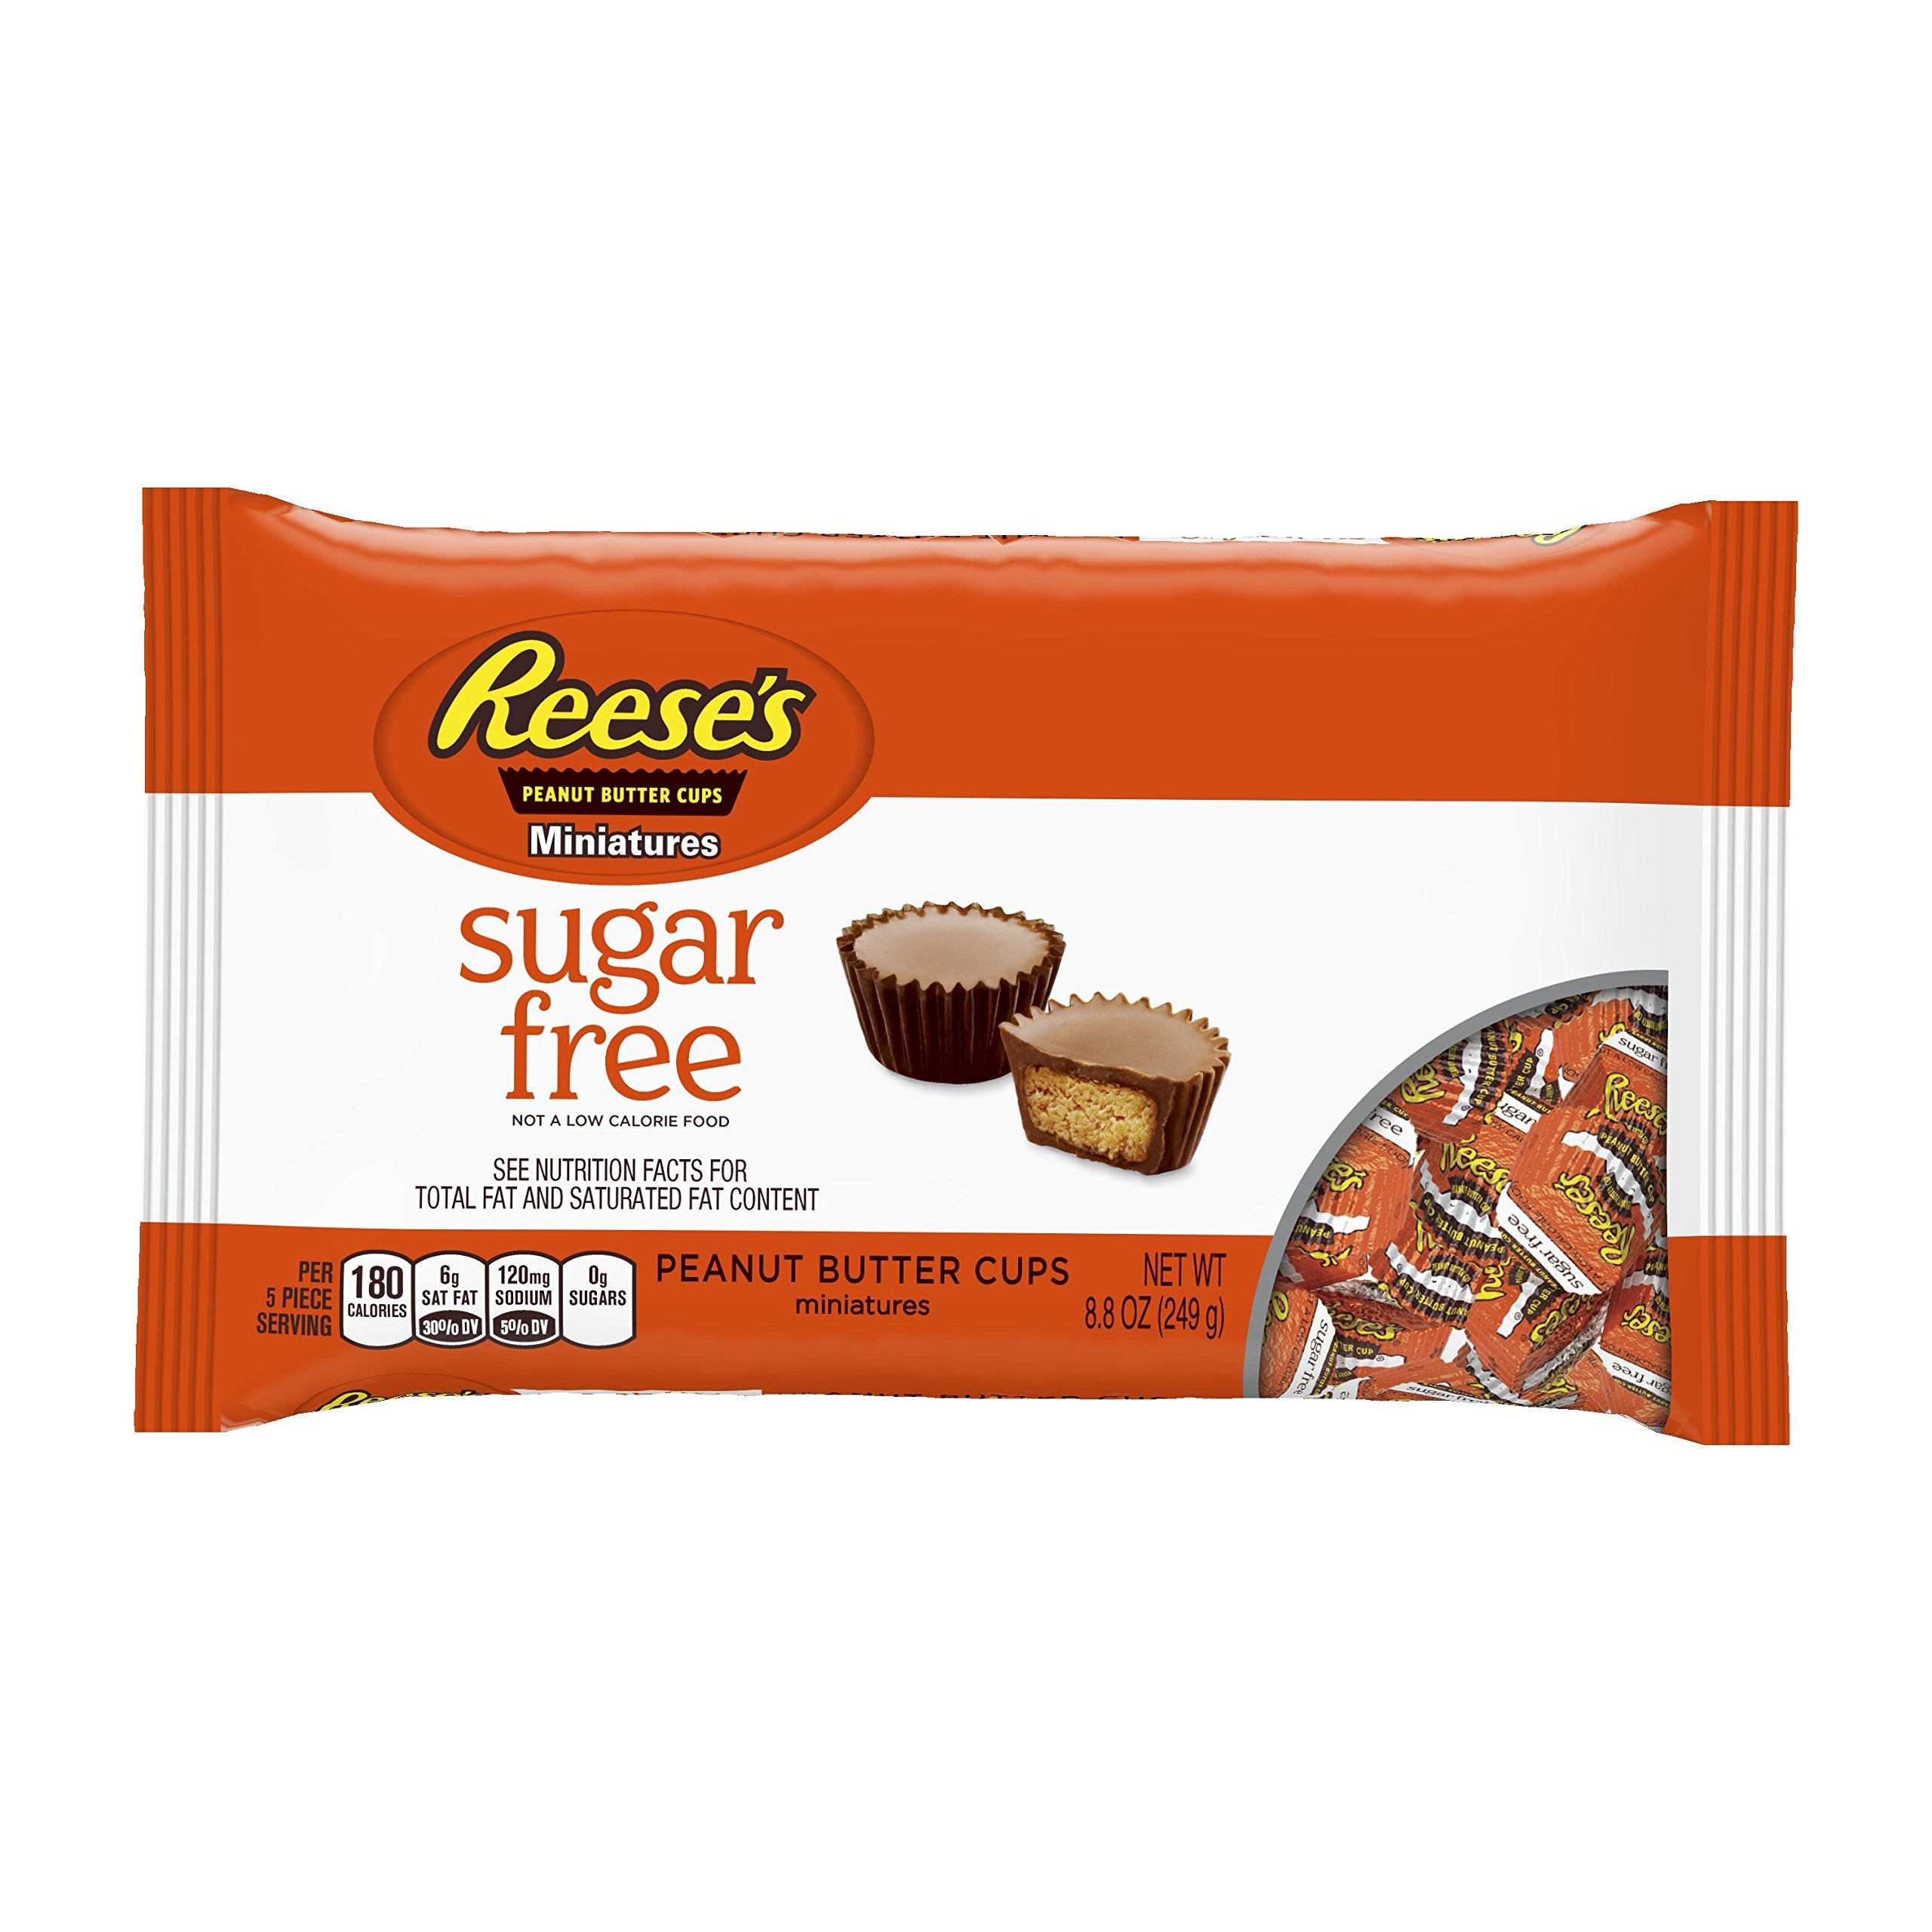
Item Name: REESE'S Sugar Free Peanut Butter Chocolate Candy, 8.8 Ounce
Bullet Point 1: The classic taste of REESE'S Peanut Butter Cups, with no sugar and 20 percent fewer calories
Bullet Point 2: Creamy peanut butter and rich milk chocolate in a perfectly sized, sugar free candy
Bullet Point 3: Individually wrapped in orange foils
Bullet Point 4: A kosher and gluten-free peanut butter candy
Value: 8.8
Unit: Ounce

Price: 4.99